Genius (mythology)

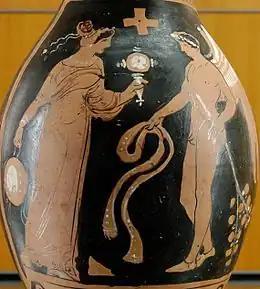
Winged genius facing a woman with a tambourine and mirror, from southern Italy, about 320 BC

In Roman religion, the genius (: "genii") is the individual instance of a general divine nature that is present in every individual person, place, or thing. Much like a guardian angel, the "genius" would follow each man from the hour of his birth until the day he died. For women, it was the Juno spirit that would accompany each of them.